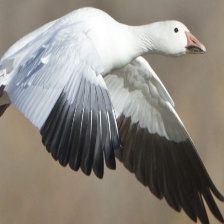
Species: SNOW GOOSE
Scientific name: ANSER CAERULESCENS
ImageNet parent category: goose